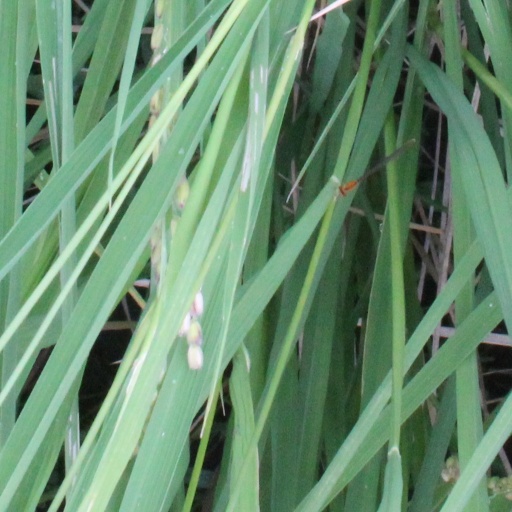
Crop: rice